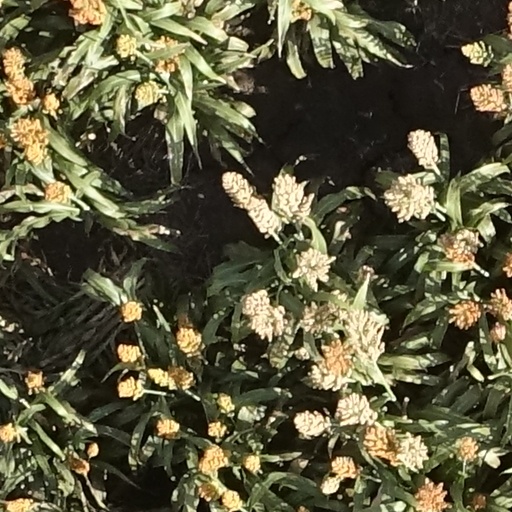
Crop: sorghum